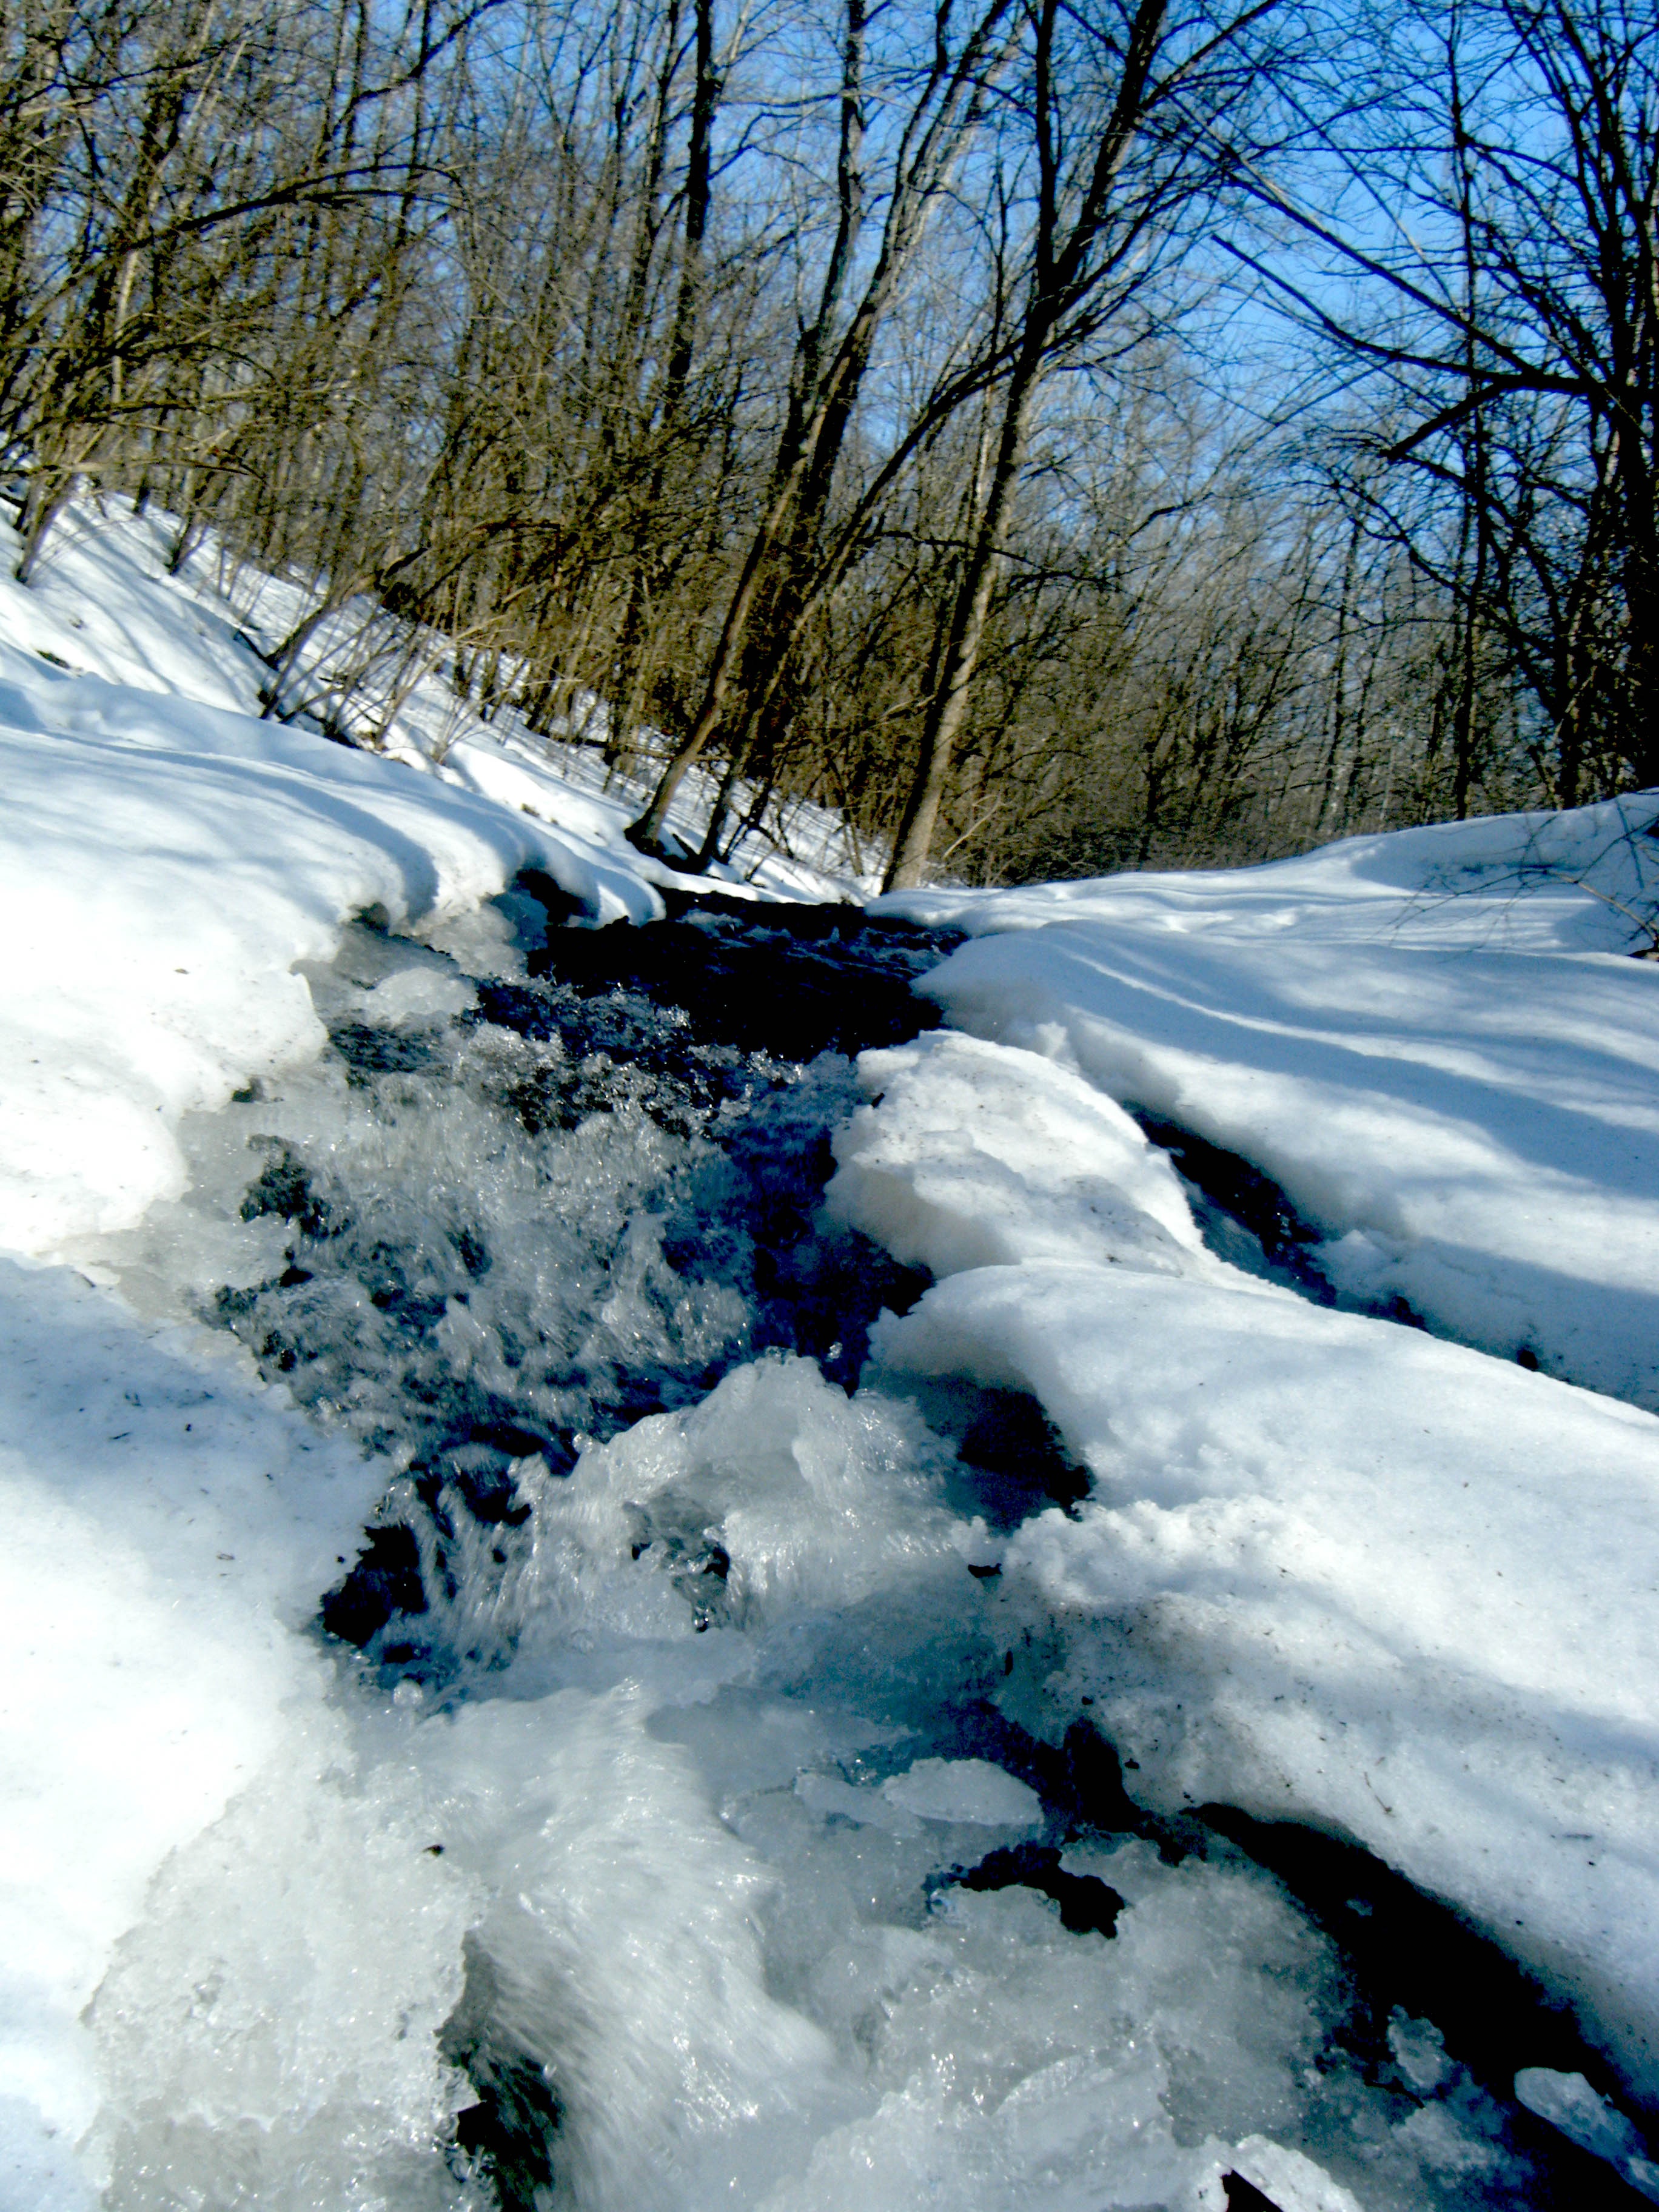
tree, water, nature, snow, winter, frost, river, ice, weather, frozen, season, freezing, woody plant